Eggesford

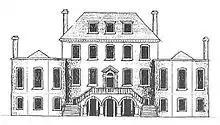
The red-brick Palladian Eggesford House as built in 1718 by William Fellowes (died 1724), north front facing river, shown before the alterations of 1792 which extended the wings upwards to form a uniform roof-line. Eggesford Church would stand some 20 yards to the SE of the eastern (left) end of the house (i.e. to the left, slightly set-back)

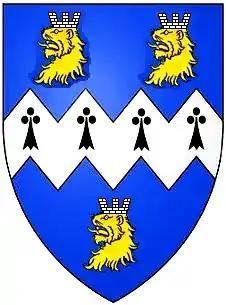
Arms of Fellowes of Eggesford: "Azure, a fesse indented ermine between three lion's heads erased or murally crowned argent"

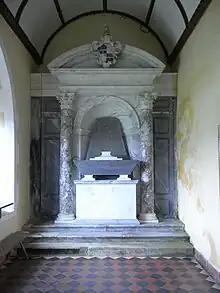
Monument to William Fellowes, Esq., (died 1723/4), Eggesford Church, Devon, east wall of north aisle

William Fellowes (1660–1724) purchased the manor of Eggesford in 1718 and immediately rebuilt the Chichester house of c. 1620 in early Palladian style, using red bricks. The following deeds are held by Norfolk Record Office: